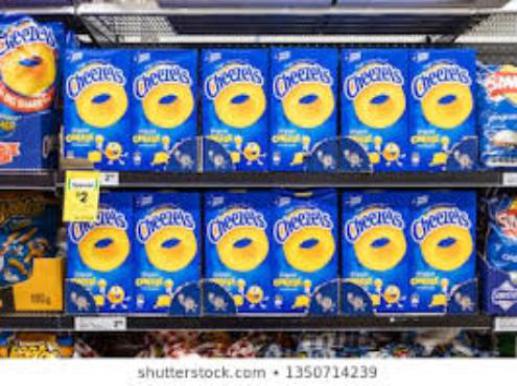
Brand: cheezels
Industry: Food